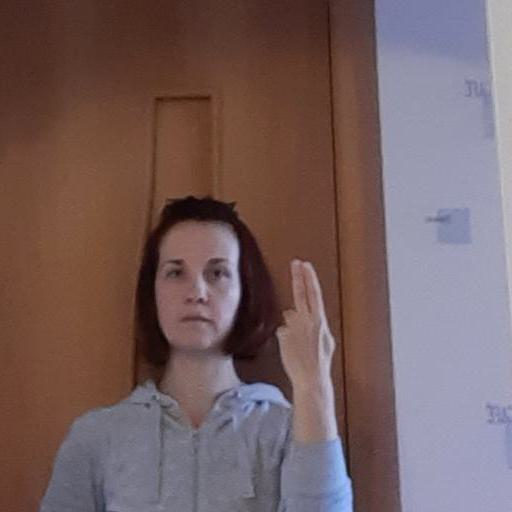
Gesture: two_up_inverted